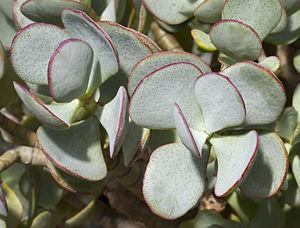
Crassula arborescens, Jardin botanique, Munich, Allemagne
Crassula arborescens est une espèce de plantes ornementales de la famille des Crassulaceae originaire de la province du Cap.